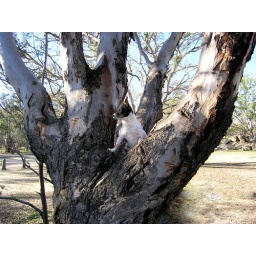
Our dog Charlie spotted something in the distance and jumped into the gum tree for a better look